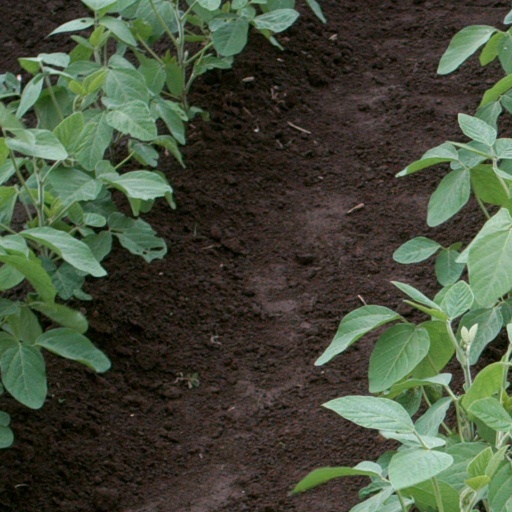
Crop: soybean